École nationale de l'aviation civile

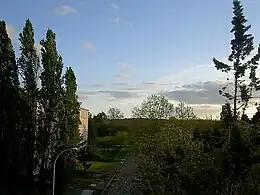
Hélène Boucher Building at ENAC Toulouse

ENAC has 10 campuses; the main campus is in Rangueil, from Toulouse. The other campuses are: